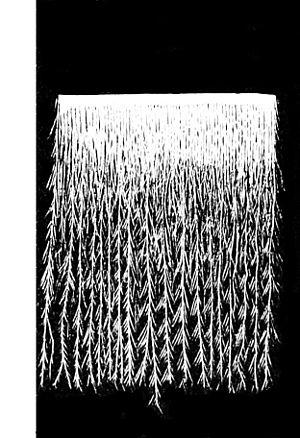
Le bismuth est l'élément chimique de numéro atomique 83, de symbole Bi. C'est le cinquième et dernier élément du groupe des pnictogènes. Il est toxique mais moins que le plomb qu'il tend donc à remplacer pour certains usages, et ce n'est pas un oligo-élément : il n'a aucun rôle physiologique connu. Réputé très faiblement présent dans les organismes animaux, sa cinétique environnementale et dans les organismes a été peu étudiée.